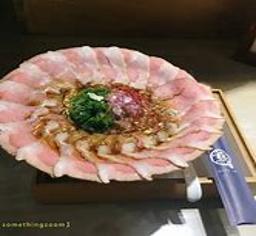
 ramen